Donald Trump Access Hollywood tape

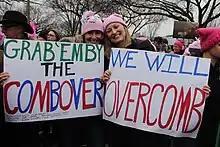
Protester sign "Grab 'em by the combover" (reference to Trump's comb over hairstyle), Washington DC, 2017

The backlash from the comments prompted a "Pussy Grabs Back" hashtag urging women to vote against Trump on Election Day. Anti-Trump memes featuring cat imagery spread on social media. "The Guardian" wrote that an image of a snarling cat became a "rallying cry for female rage against Trump".